Albert I. Prettyman

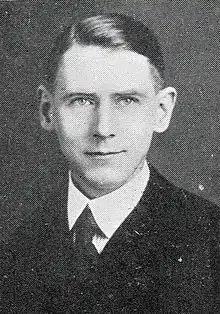
Prettyman, , pictured in the Hamilton College yearbook

Albert Ira Prettyman (February 7, 1883 – May 24, 1963) was an American sports coach, athletics administrator, and educator. During his career, he coached many sports, including football, basketball, baseball, and track and field, but the majority of his work was in ice hockey. He spent most of his career at Hamilton College, where he served as athletic director from 1917 to 1946, head football coached from 1917 to 1920, and head ice hockey coach from 1918 to 1943. Prettyman also coached the United States ice hockey team at the 1936 Winter Olympics, which won the bronze medal. Prettyman was a member of two Olympic Committees and the founder, and lasting member of, the National Collegiate Athletic Association's Hockey Rules Committee. When Prettyman died, the American Hockey Coaches Association called him "the father of college hockey."